Conquest of Mind

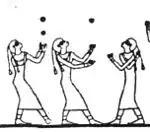
Ancient Egyptian jugglers .

In "Juggling" (ch. 4), Easwaran describes feats of juggling that he witnessed in San Francisco's Ghirardelli Square, stating that "what that young man learned to do with his body, you can learn to do with your mind." Mental juggling involves "likes and dislikes... Can you change your likes at will?... We need to learn to enjoy doing something we dislike or to enjoy not doing something we like, when it is in the long-term best interests of others or ourselves." Easwaran describes his own experiences in changing his eating habits, stating that he learned from Mahatma Gandhi that "training the palate is a powerful aid in training the mind."